Dungworth

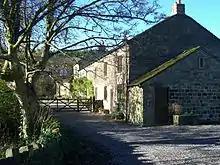
Load Brook Cottages, are former miners cottages that have been converted into holiday accommodation

Some of the former workmen’s cottages have been developed into modern private residences. Loadbrook Cottages has been refurbished into bed and breakfast accommodation and a self-catering holiday cottage. Loadbrook House is also now a holiday cottage, while the original Loadbrook Farm, dating from the 18th century also offers bed and breakfast accommodation. Other buildings in the hamlet include, Loadbrook Barn, Brook Cottage, Heather Bank and Beeton Farm which stands just to the south of the hamlet.